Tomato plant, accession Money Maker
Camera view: vertical (180 deg); turntable rotation: 300 degrees
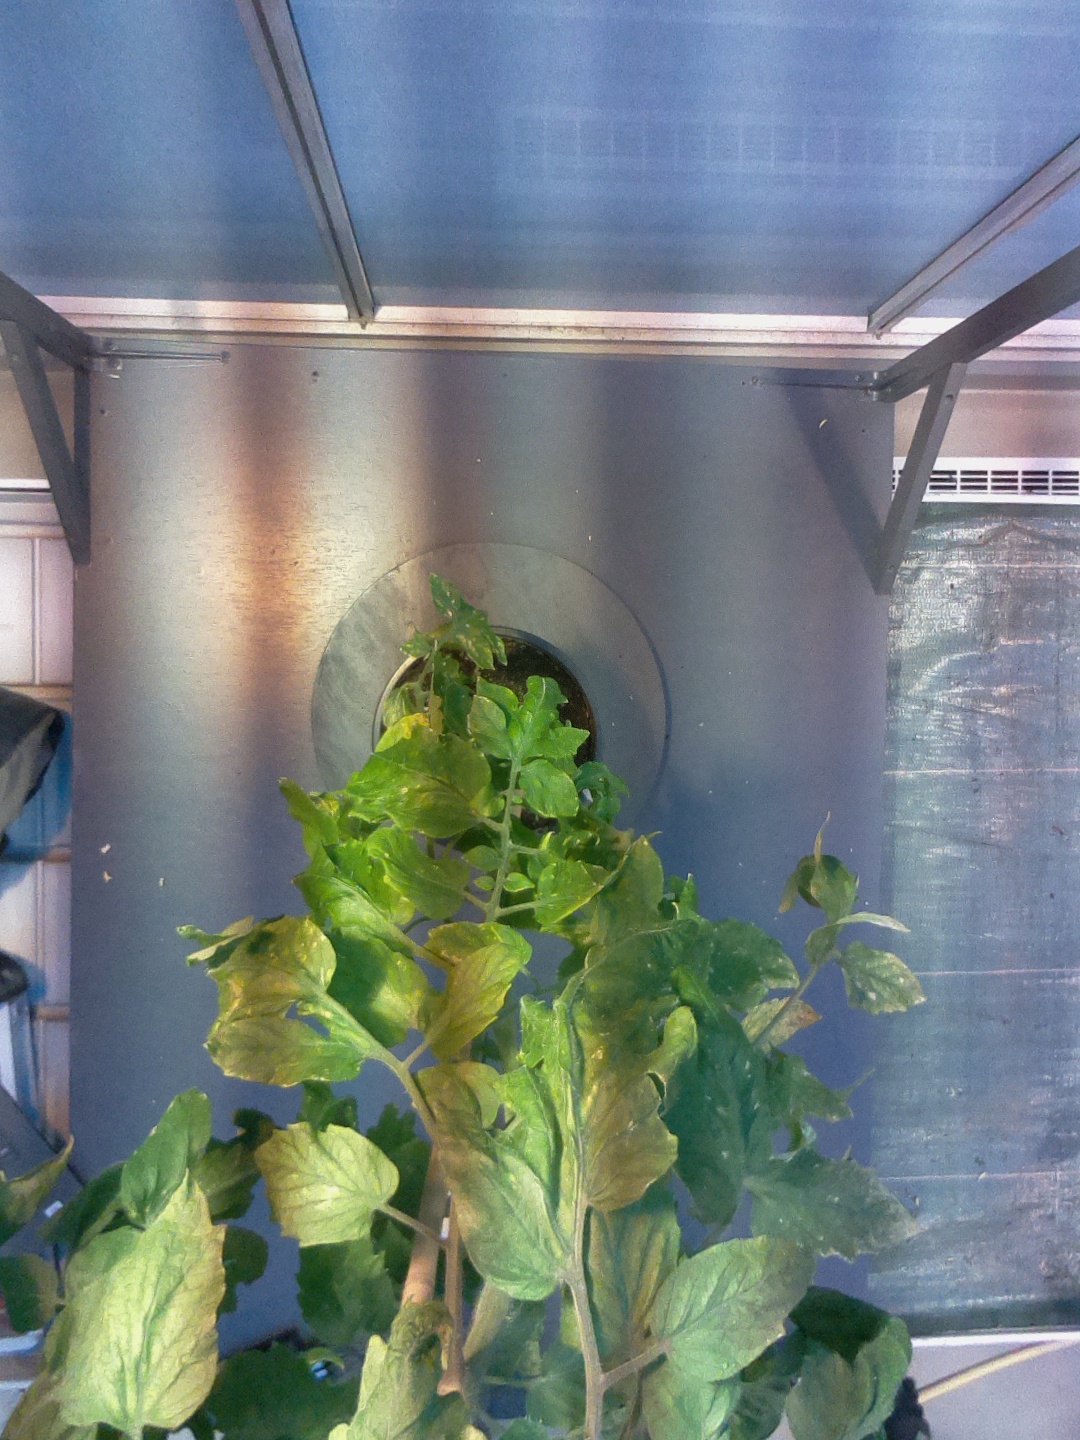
BBCH growth stage 76: 60%-70% of final fruit size